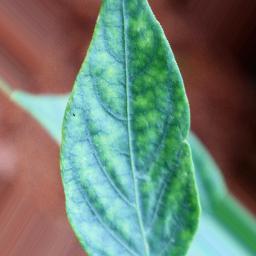
Label: cercospora